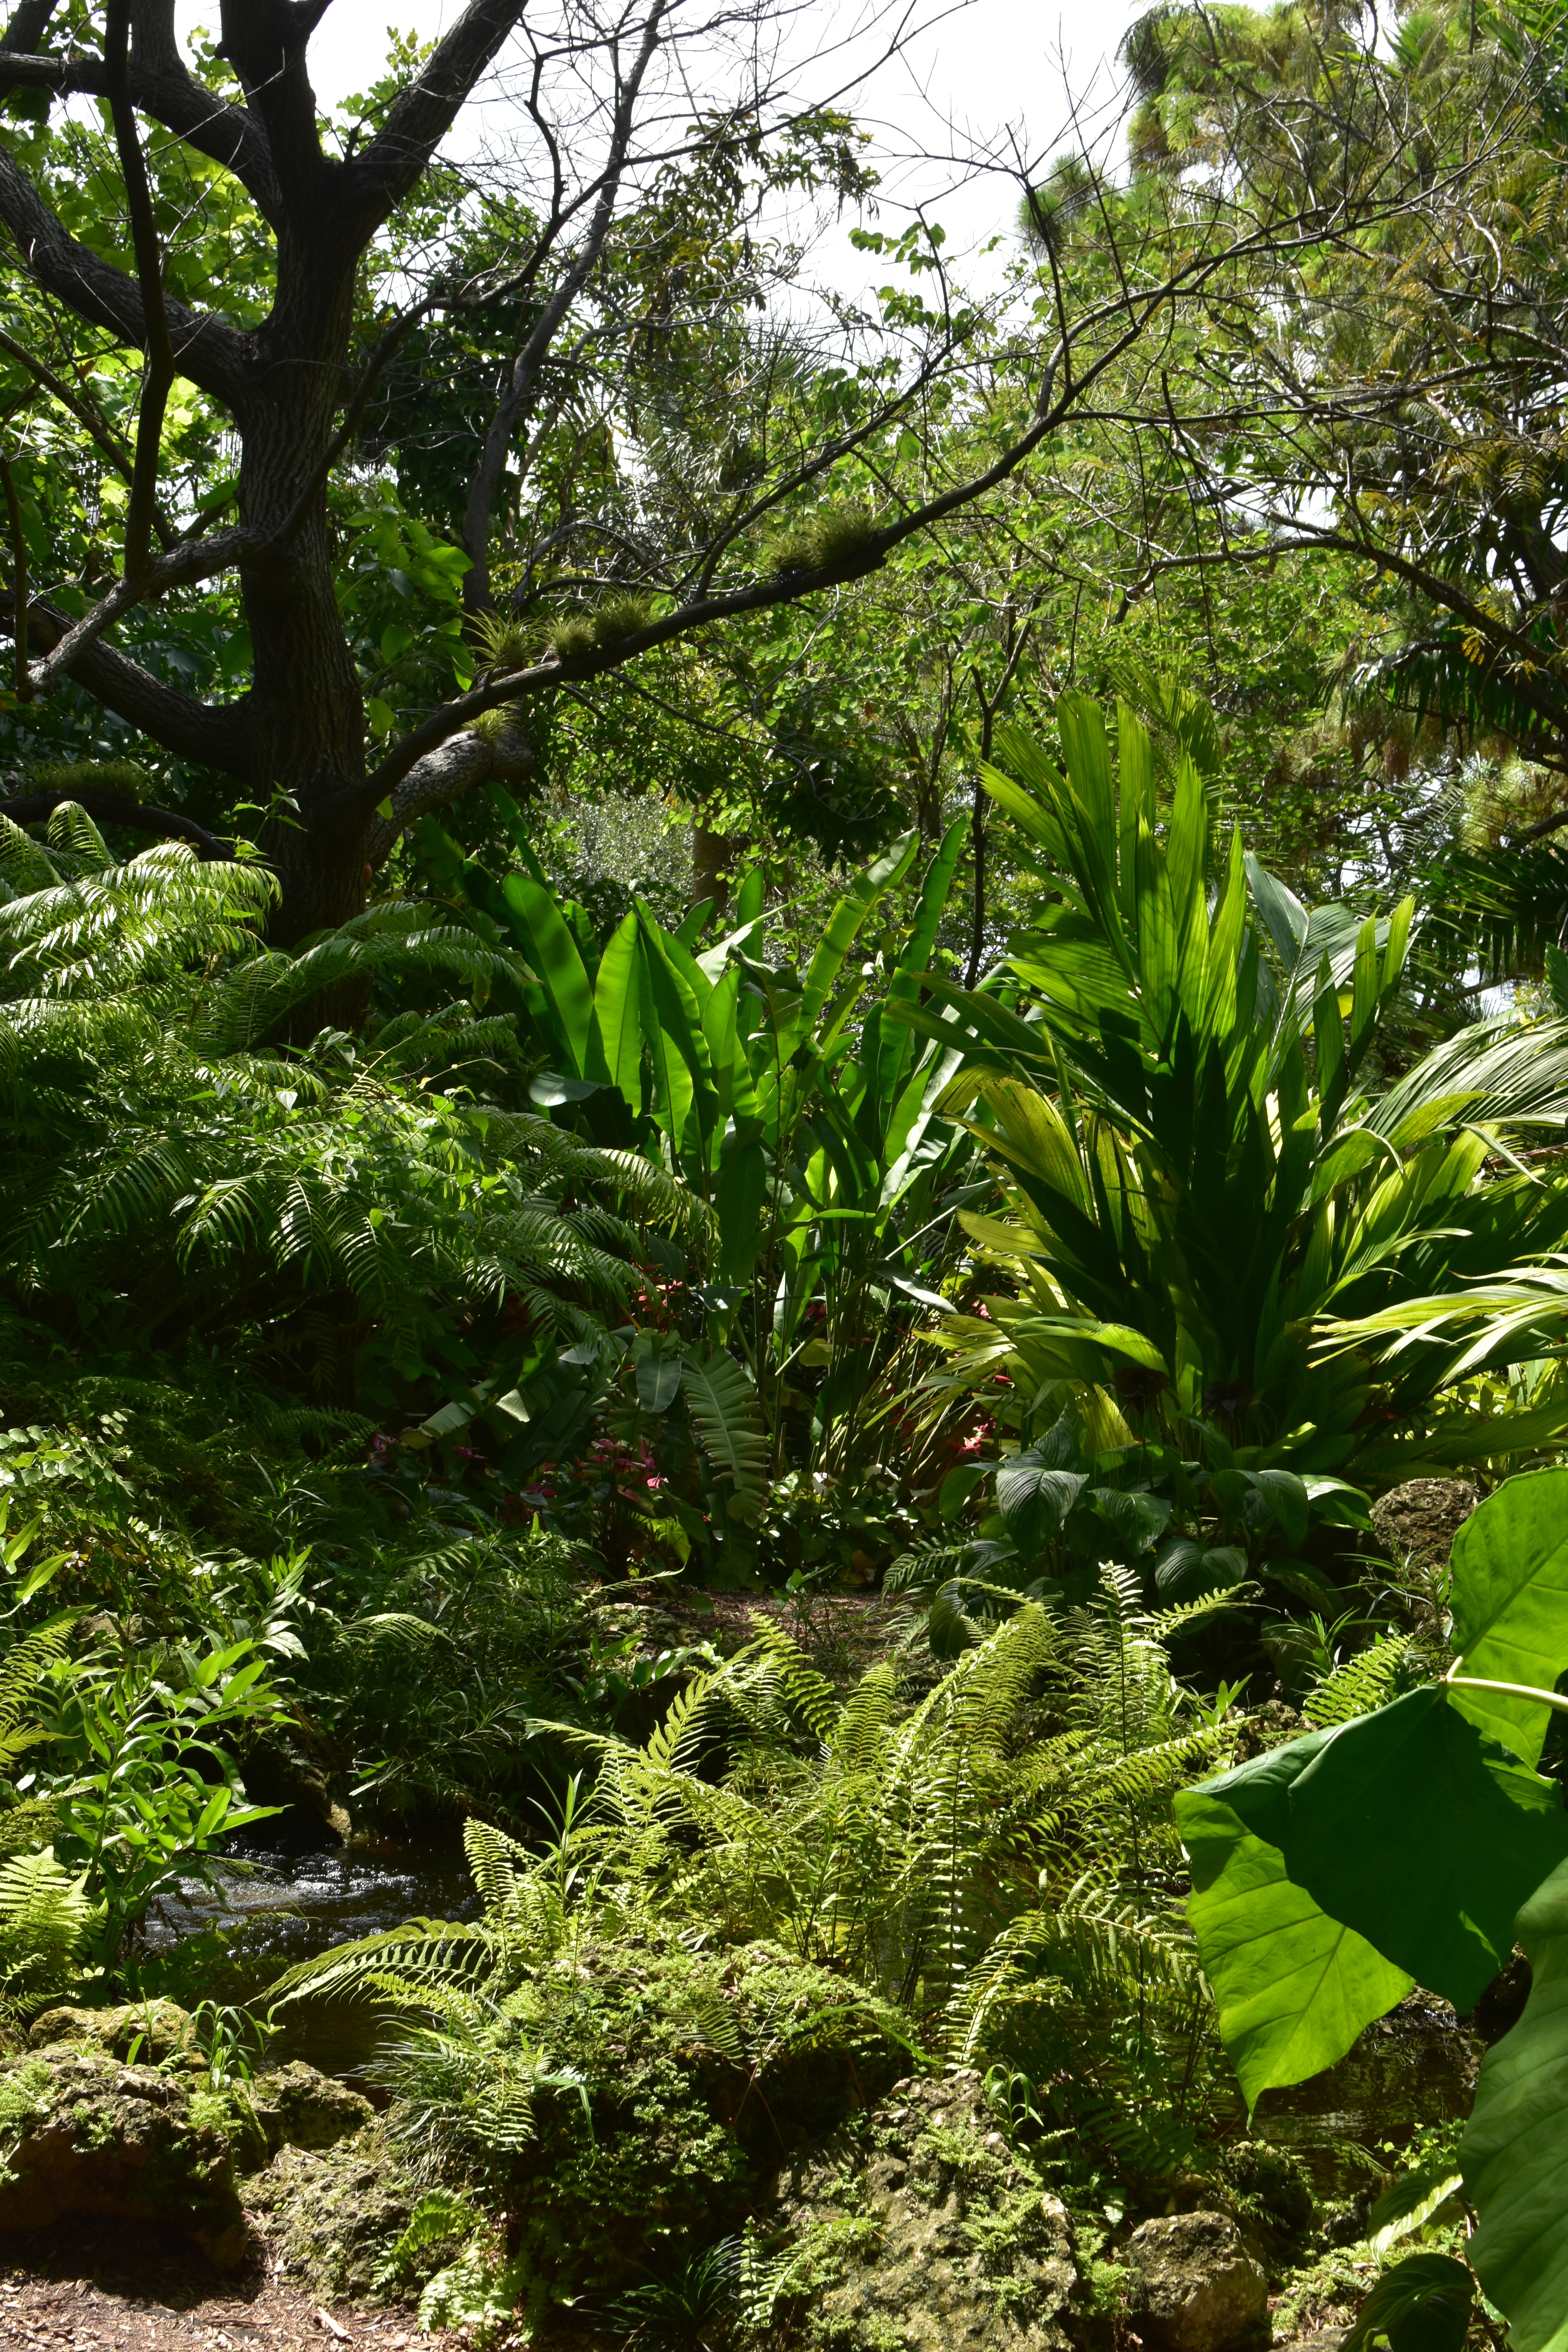
arboretum, Constitution Park, tropical, florida, deerfield, beach, lush, green, vegetation, jungle, terrestrial plant, rainforest, tree, tropical and subtropical coniferous forests, natural environment, forest, plant, nature reserve, valdivian temperate rain forest, biome, plant community, botany, old growth forest, leaf, vascular plant, botanical garden, temperate broadleaf and mixed forest, ecoregion, woody plant, flower, fern, tropics, landscape, garden, shrub, ferns and horsetails, evergreen, woodland